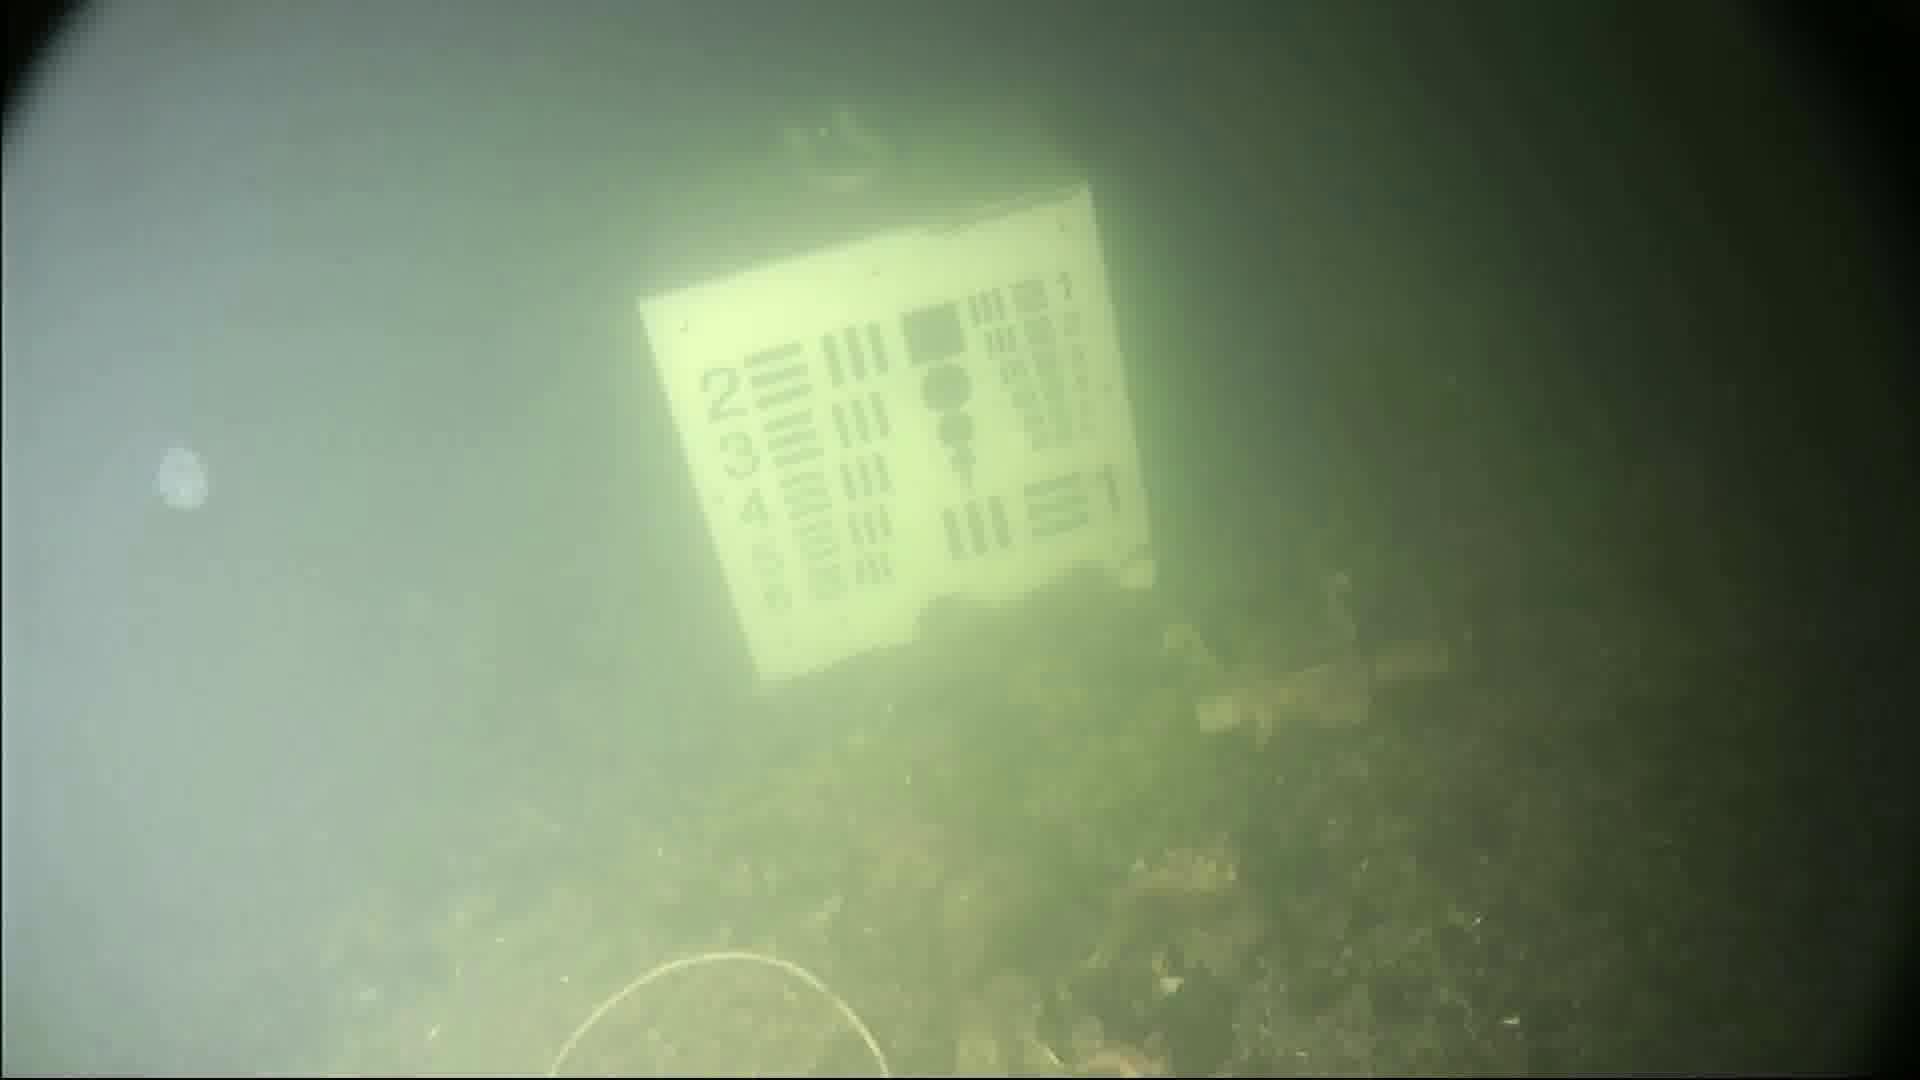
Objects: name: jellyfish